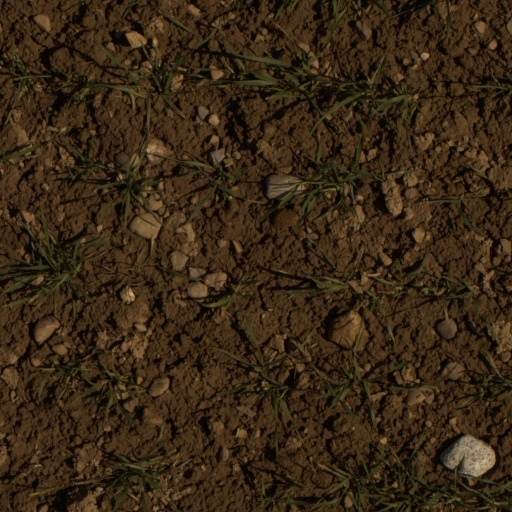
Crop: wheat